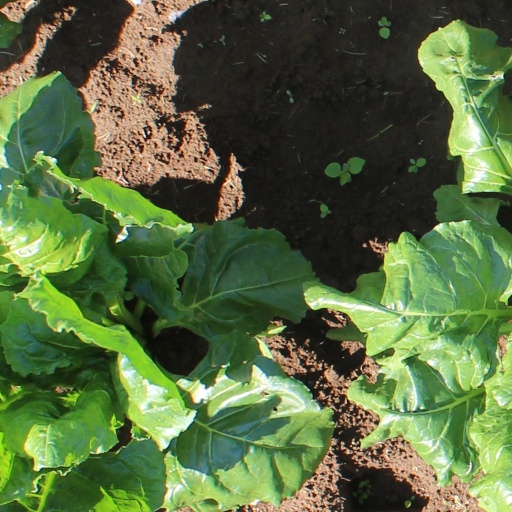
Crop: sugar beet